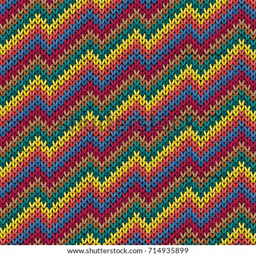
multicolor zigzag line knitting seamless pattern as a fabric texture